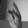
ASL letter: K